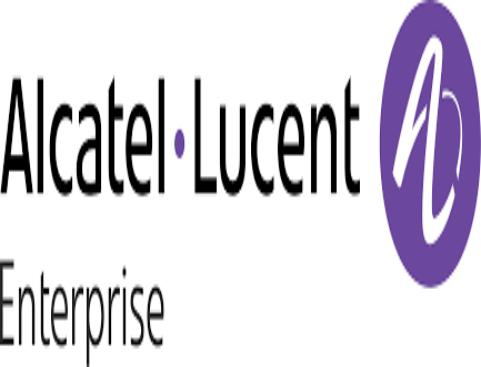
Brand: Alcatel-2
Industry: Electronic